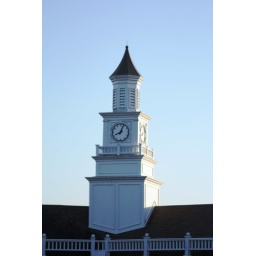
Little clock tower in the Fleming Place Shopping Plaza across from Gage Park.